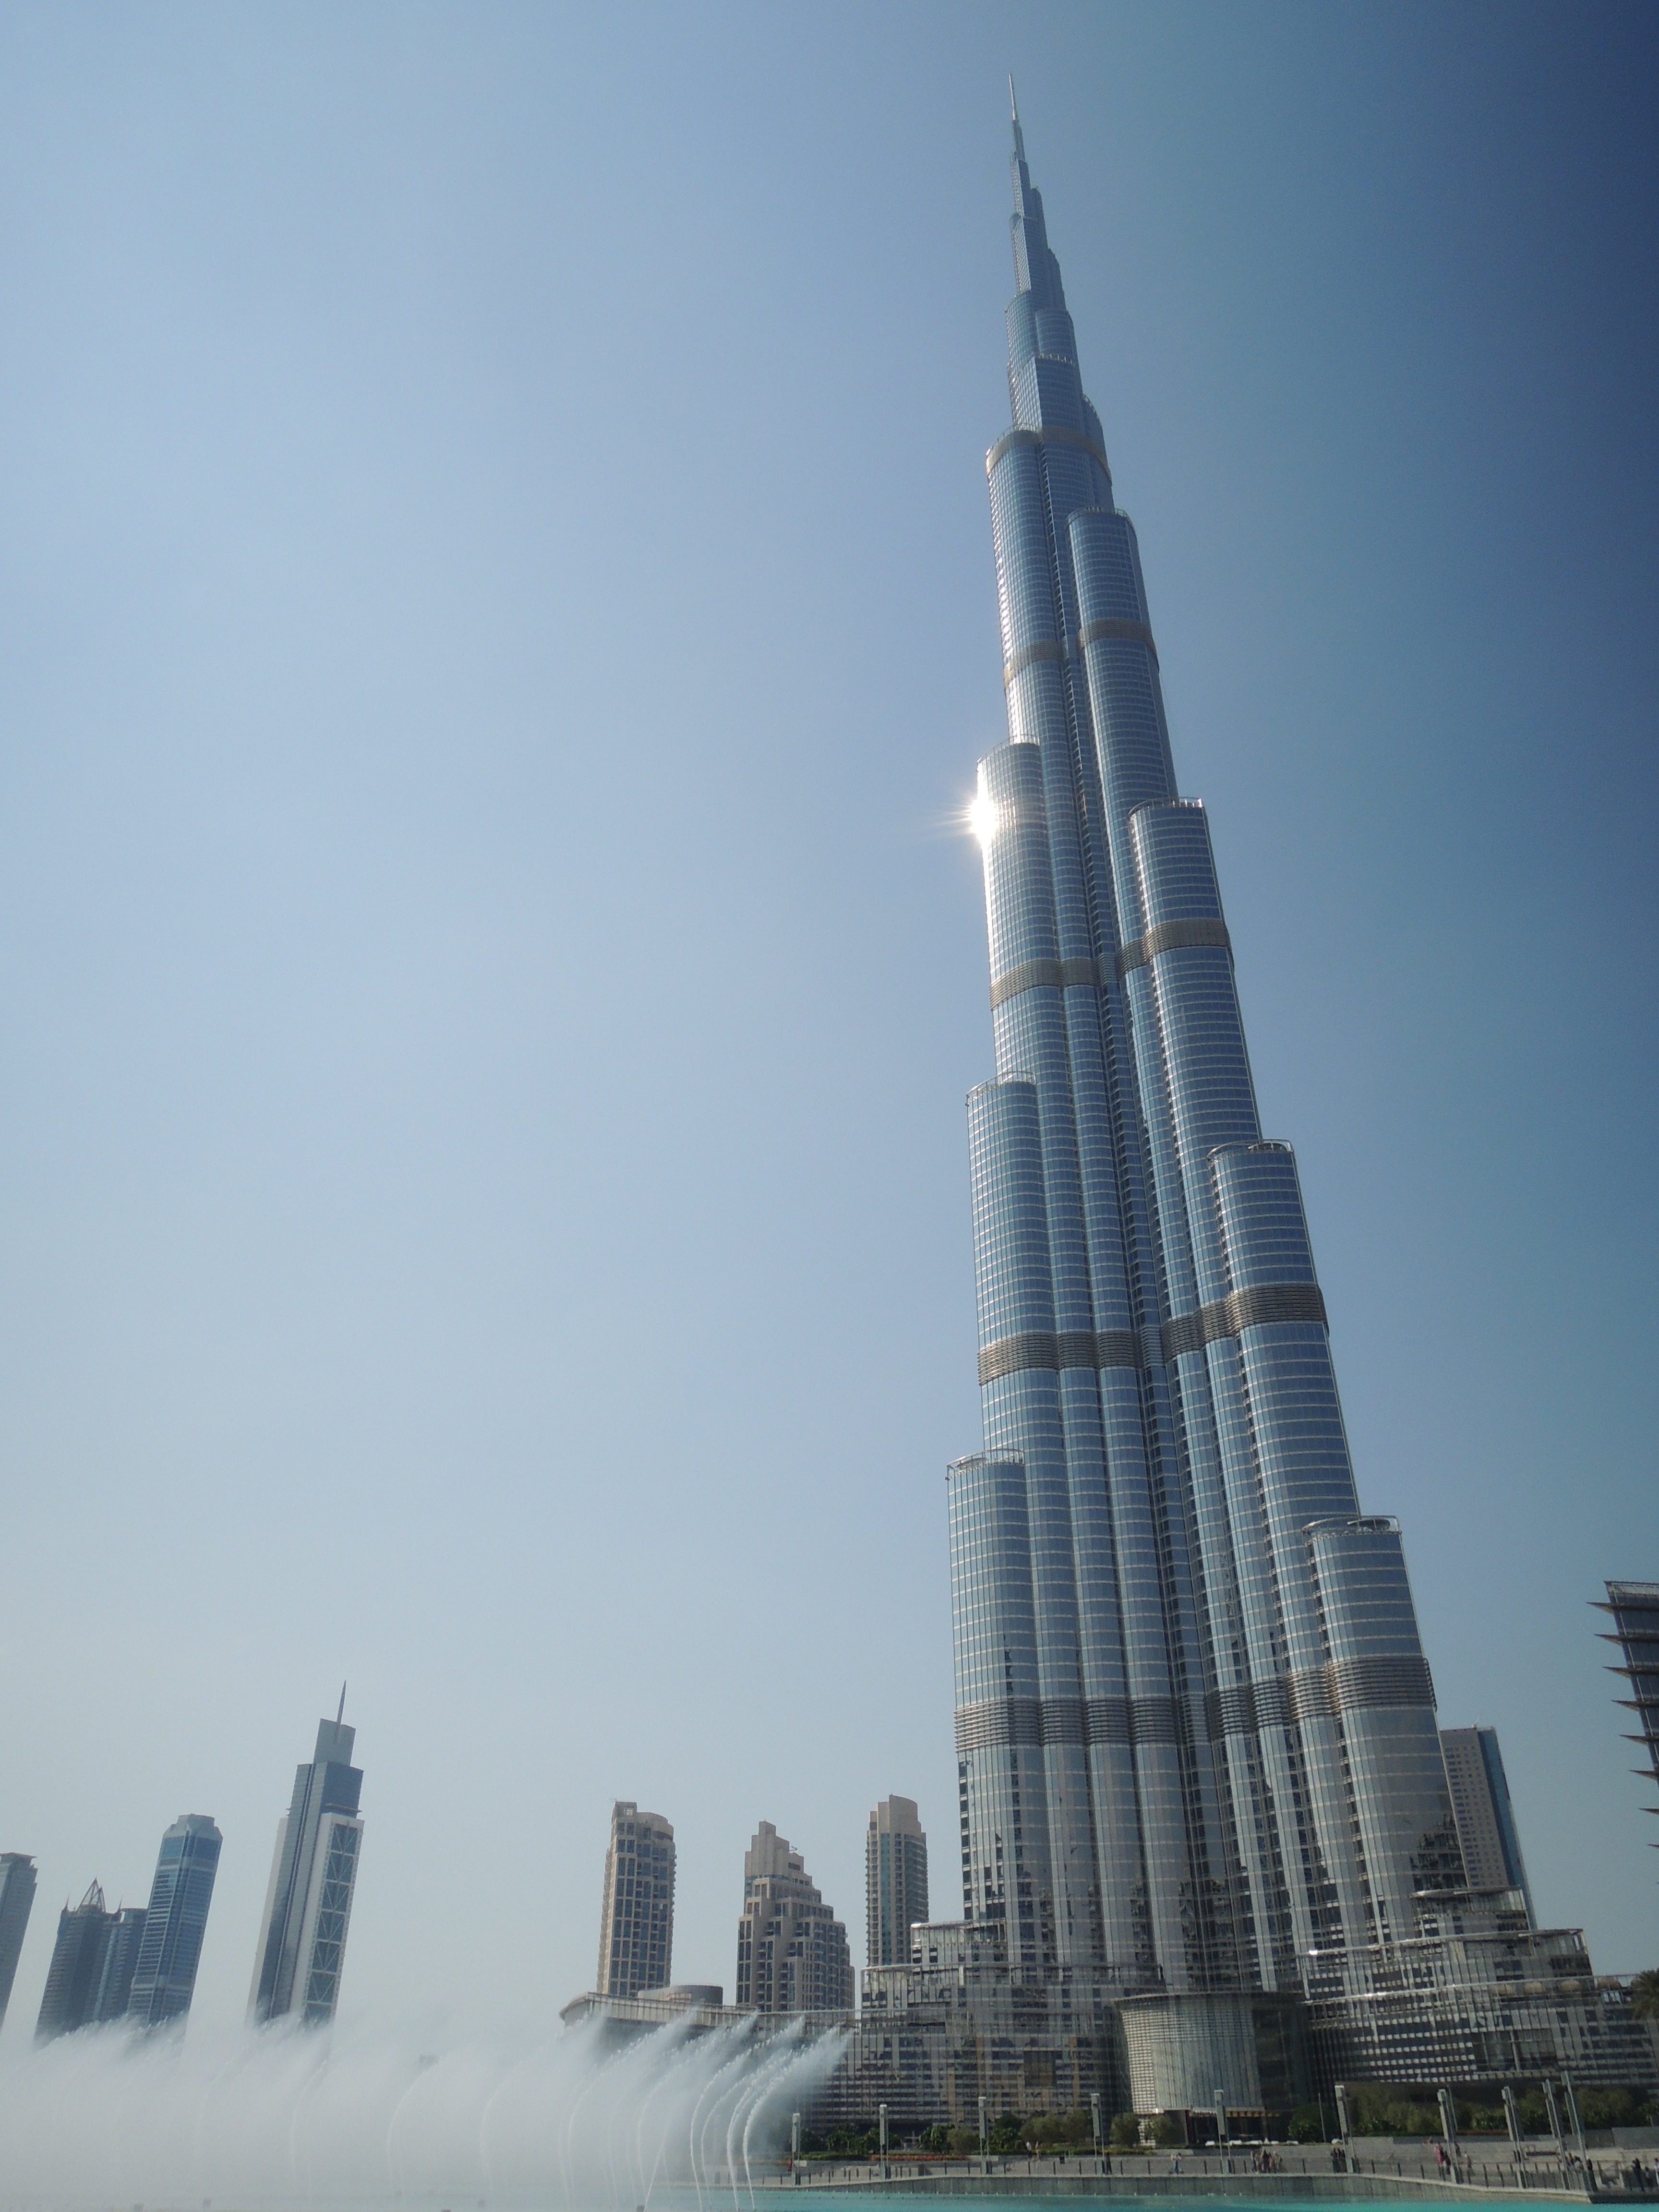
skyline, desert, city, skyscraper, monument, cityscape, tower, dubai, landmark, tower block, spire, steeple, uae, emirates, highest, burj khalifa, emirate, atmospheric phenomenon, atmosphere of earth